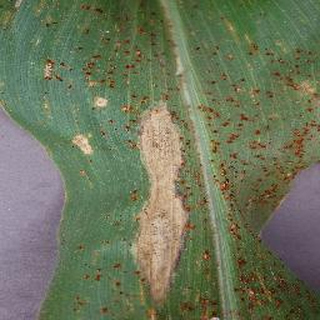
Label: corn_northern_leaf_blight